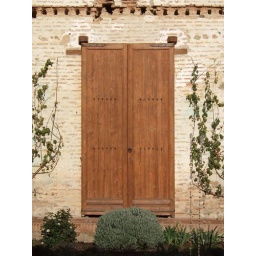
door in front of wall